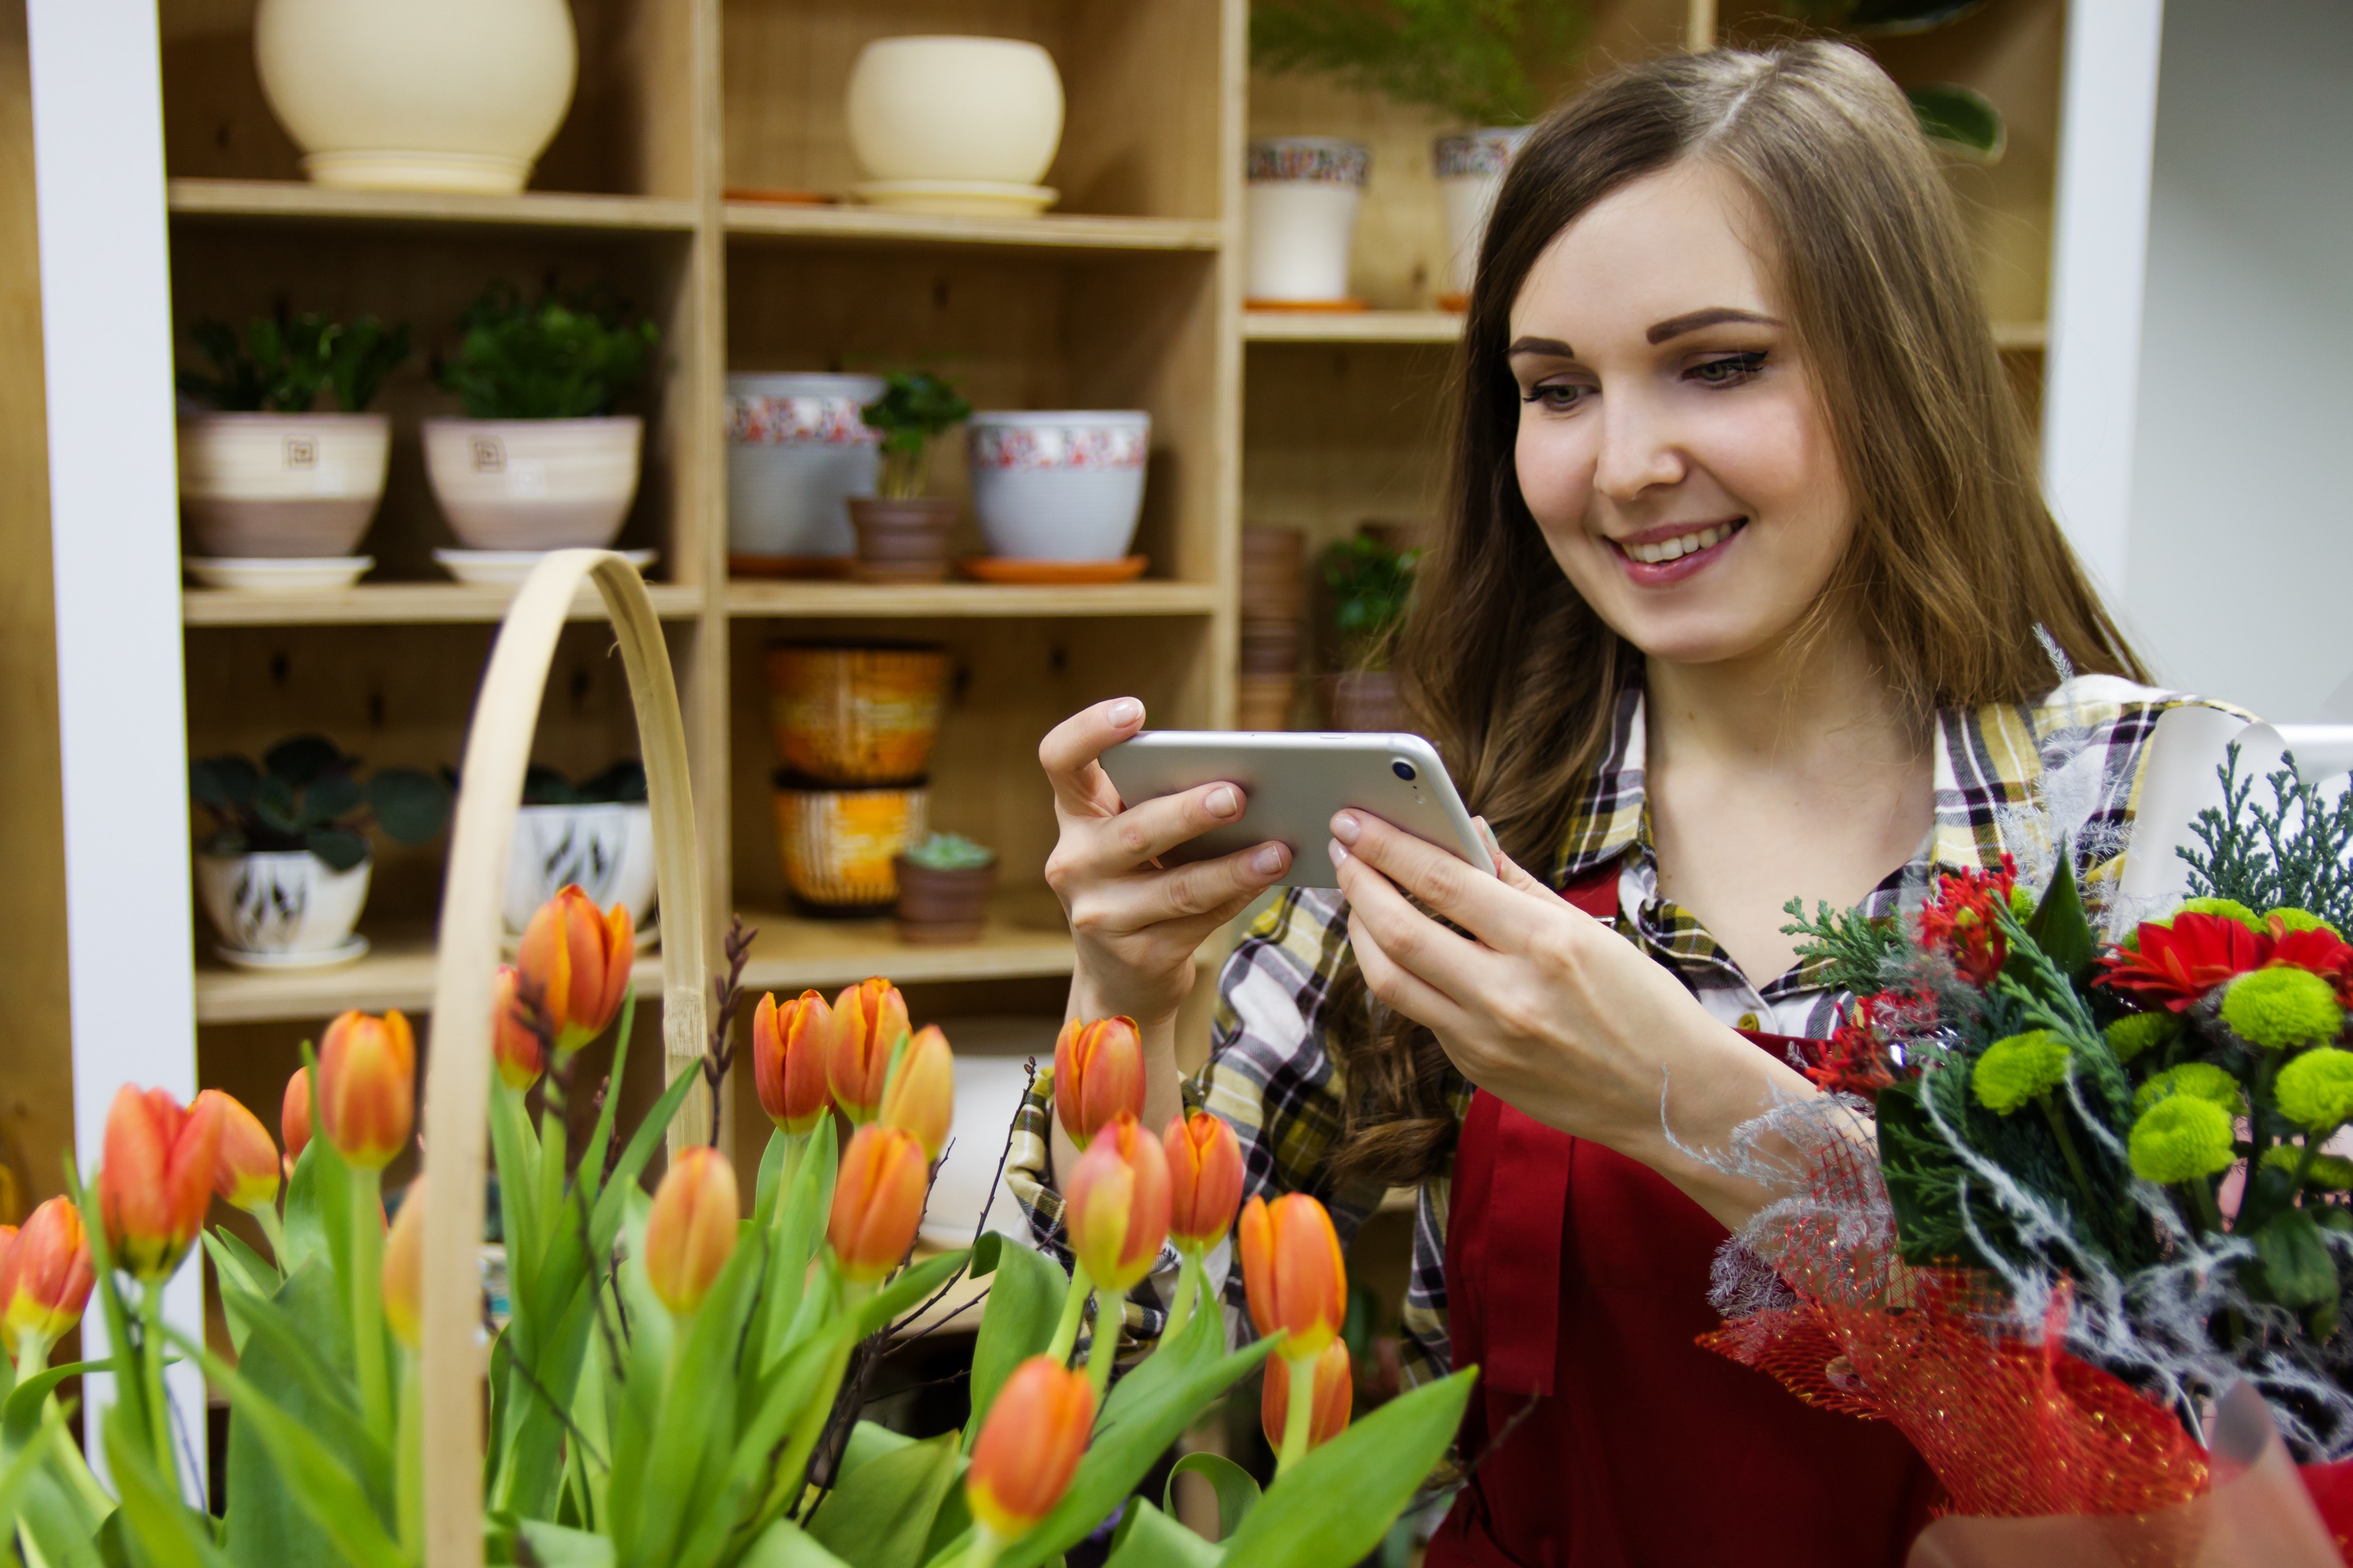
flower, floristry, flower arranging, plant, floral design, flower bouquet, local food, spring, food, girl, flowering plant